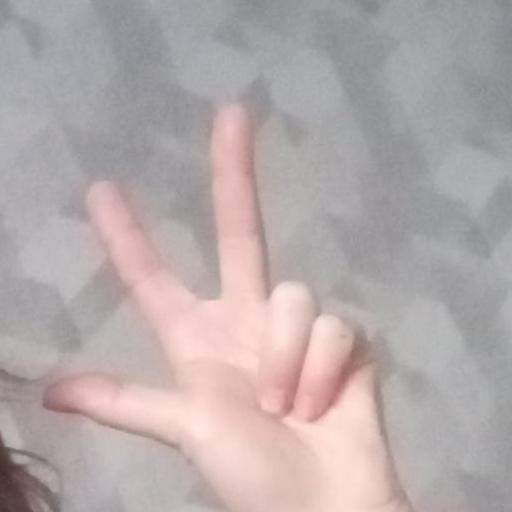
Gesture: three2